Proline-rich 12

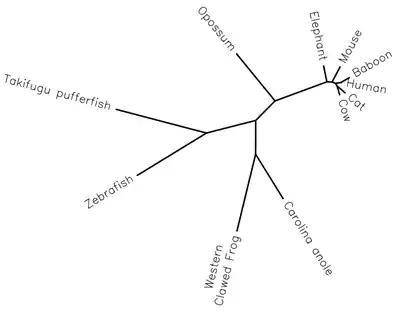
An unrooted phylogenetic map of PRR12 orthologs.

One study on the Epstein–Barr virus found close homology between a proline rich region in PRR12 and a 65 amino acid long region at the terminal end of EBNA-2 (a nuclear antigen of the virus). This Epstein-Barr virus antigen is associated with autoimmune systemic connective tissue diseases (CTD) including systemic lupus erythematosus (SLE), primary Sjögren syndrome (SS), rheumatoid arthritis (RA), systemic sclerosis (SSc), and secondary SS. PRR12 is not only proline rich, but it is also rich in glycine, suggesting that there might be a relationship to collagen which is also proline and glycine rich. A relationship between the two might be an explanation for the appearance of autoimmune CTDs after infection of EBV. However, glycine and proline residues in collagen generally follow a G-P-X or G-X-HydroxyP motif, which does not significantly occur in PRR12.